Louis St. Laurent

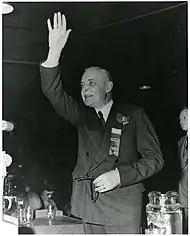
Louis St. Laurent, August 7, 1948

St. Laurent, compelled by his belief that the UN would be ineffective in times of war and armed conflict without some military means to impose its will, advocated the adoption of a UN military force. This force he proposed would be used in situations that called for both tact and might to preserve peace or prevent combat. In 1956, this idea was actualized by St. Laurent and his secretary of state for external affairs, Lester B. Pearson, in the development of UN peacekeepers that helped to put an end to the Suez Crisis.